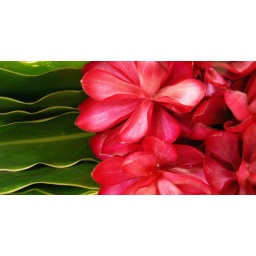
tropical flowers and leaves from a flower market in SF